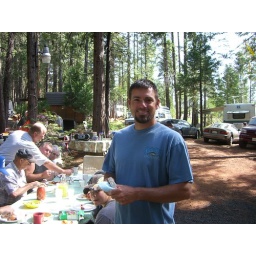
On the left in the back you can see the wooden building which houses the toilet, sink, and bathtub with shower.